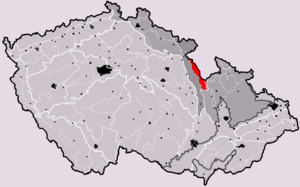
Les monts Orlické hory sont une chaîne de montagnes située principalement dans le Nord de la Bohême en Tchéquie et le long de la frontière avec la Pologne, dans laquelle ses contreforts s'étendent vers le nord. Les monts Orlické hory forment un sous-groupe de la chaîne centrale des Sudètes. Ils suivent la frontière avec la Pologne sur une quarantaine de kilomètres. Les montagnes Orlické hory sont principalement composées de roches cristallines, telles que le granite et le gneiss comme l'ensemble du massif de Bohême au sein de la chaîne hercynienne située au centre de l'Europe dont ils font partie.